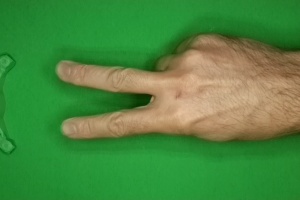
Label: scissors